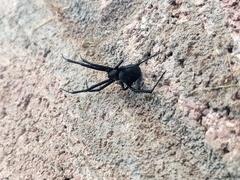
Species: Lactrodectus_hesperus